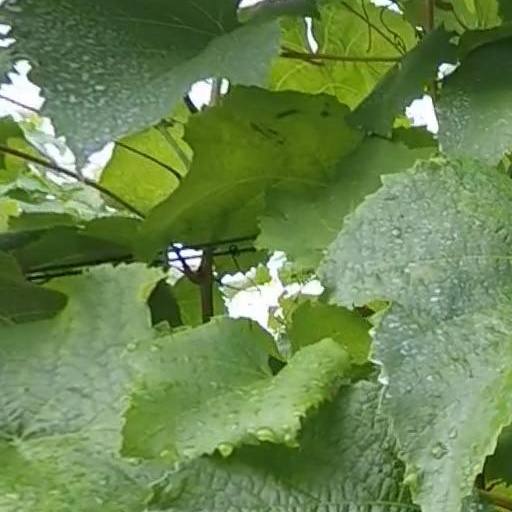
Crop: grape